USA House

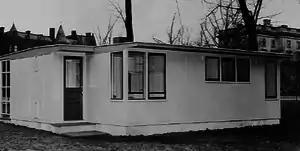
A model USA House on display in Scott Circle in 1945

USA House is a term used to refer to a United States government program to assemble American-manufactured prefabricated houses in the United Kingdom to alleviate that country's homeless problem in the 1940s. The scheme was known as Houses for Britain.